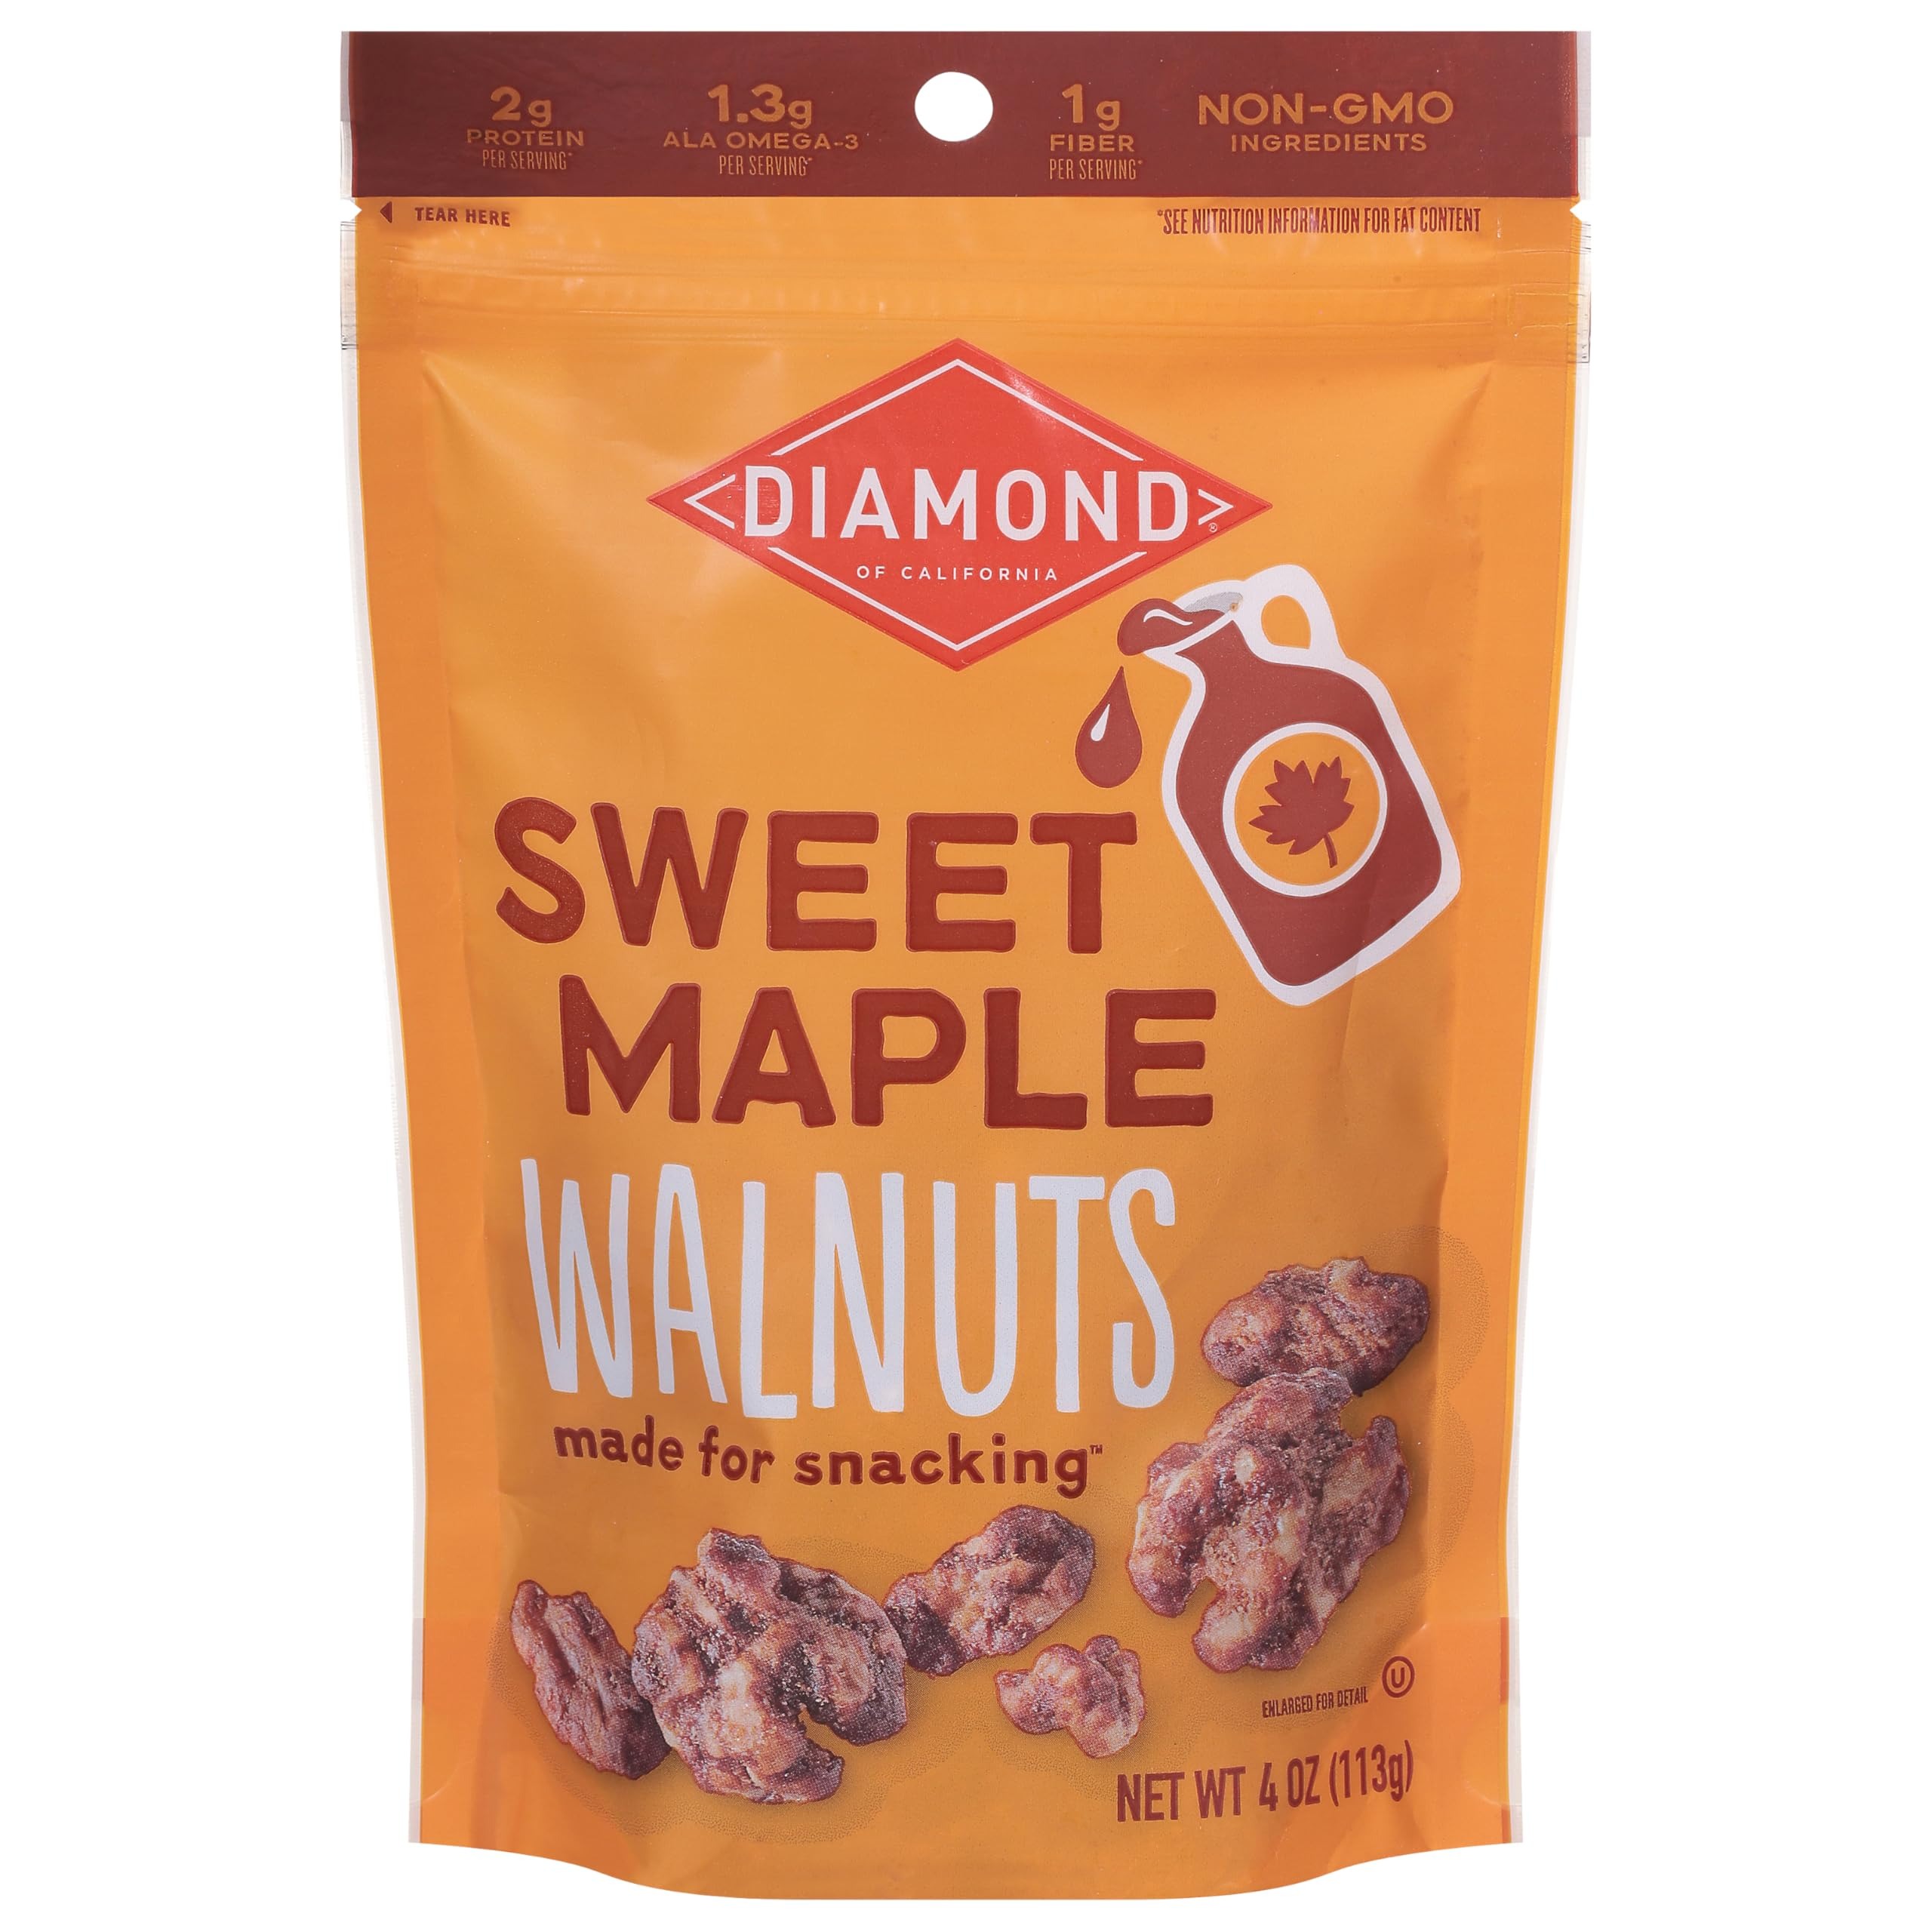
Item Name: Diamond of California Sweet Maple Walnuts 4 oz
Bullet Point 1: 2 grams of protein
Bullet Point 2: 1 gram of fiber
Bullet Point 3: Made for snacking
Value: 1.0
Unit: Count

Price: 7.875